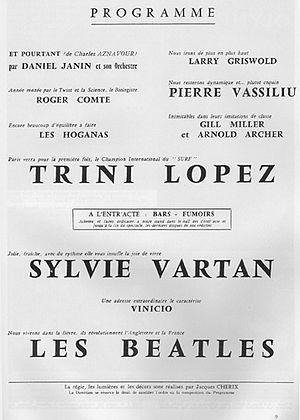
The Beatles [ðə ˈbiːtəlz] est un groupe de pop et de rock'n'roll, originaire de Liverpool, en Angleterre. Le noyau du groupe se forme avec les Quarrymen fondés par John Lennon en 1957, il adopte son nouveau nom en 1960 et, à partir de 1962, prend sa configuration définitive, composé de John Lennon, Paul McCartney, George Harrison et, le dernier à se joindre, Ringo Starr. Il est considéré comme le groupe le plus populaire et influent de l'histoire du rock. En dix ans d'existence et seulement sept ans d'enregistrement, les Beatles ont enregistré douze albums originaux et composé près de 200 chansons majoritairement écrites par le tandem Lennon/McCartney, dont le succès dans l'histoire de l'industrie discographique reste inégalé.
Cet article contient une chronologie des principaux événements reliés à l'univers du rock en France.
Sylvie Vartan est une chanteuse française d'origine bulgare, née le 15 août 1944 à Iskretz d'un père bulgare d'origine arménienne et d'une mère d'origine hongroise. Elle a enregistré 65 albums, 1 500 chansons et vendu 40 millions de disques au cours de sa carrière. Artiste populaire, elle est célébrée dans près de 2 000 couvertures de magazines, devançant Brigitte Bardot et Catherine Deneuve.